Having (inlet)

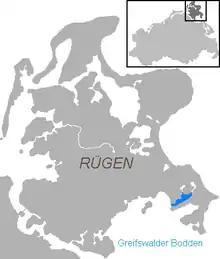
Location of Having

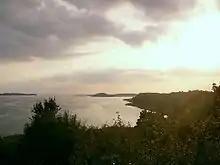
The Having, view from Moritzburg

The Having is an inlet in the northeast of the Rügischer Bodden, the northern half of the Bay of Greifswald, which cuts deeply into the peninsula of Mönchgut, the southeastern tip of the German island of Rügen.